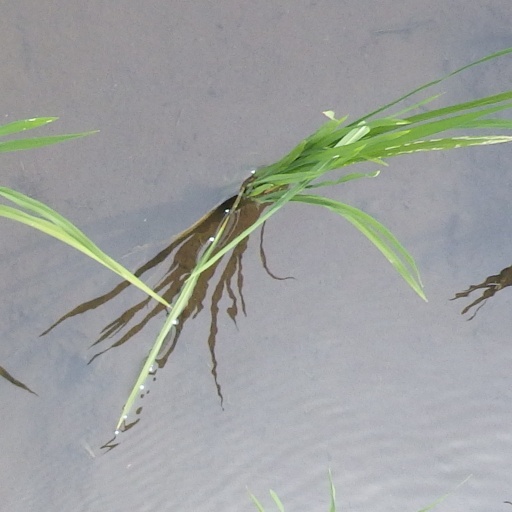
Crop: rice